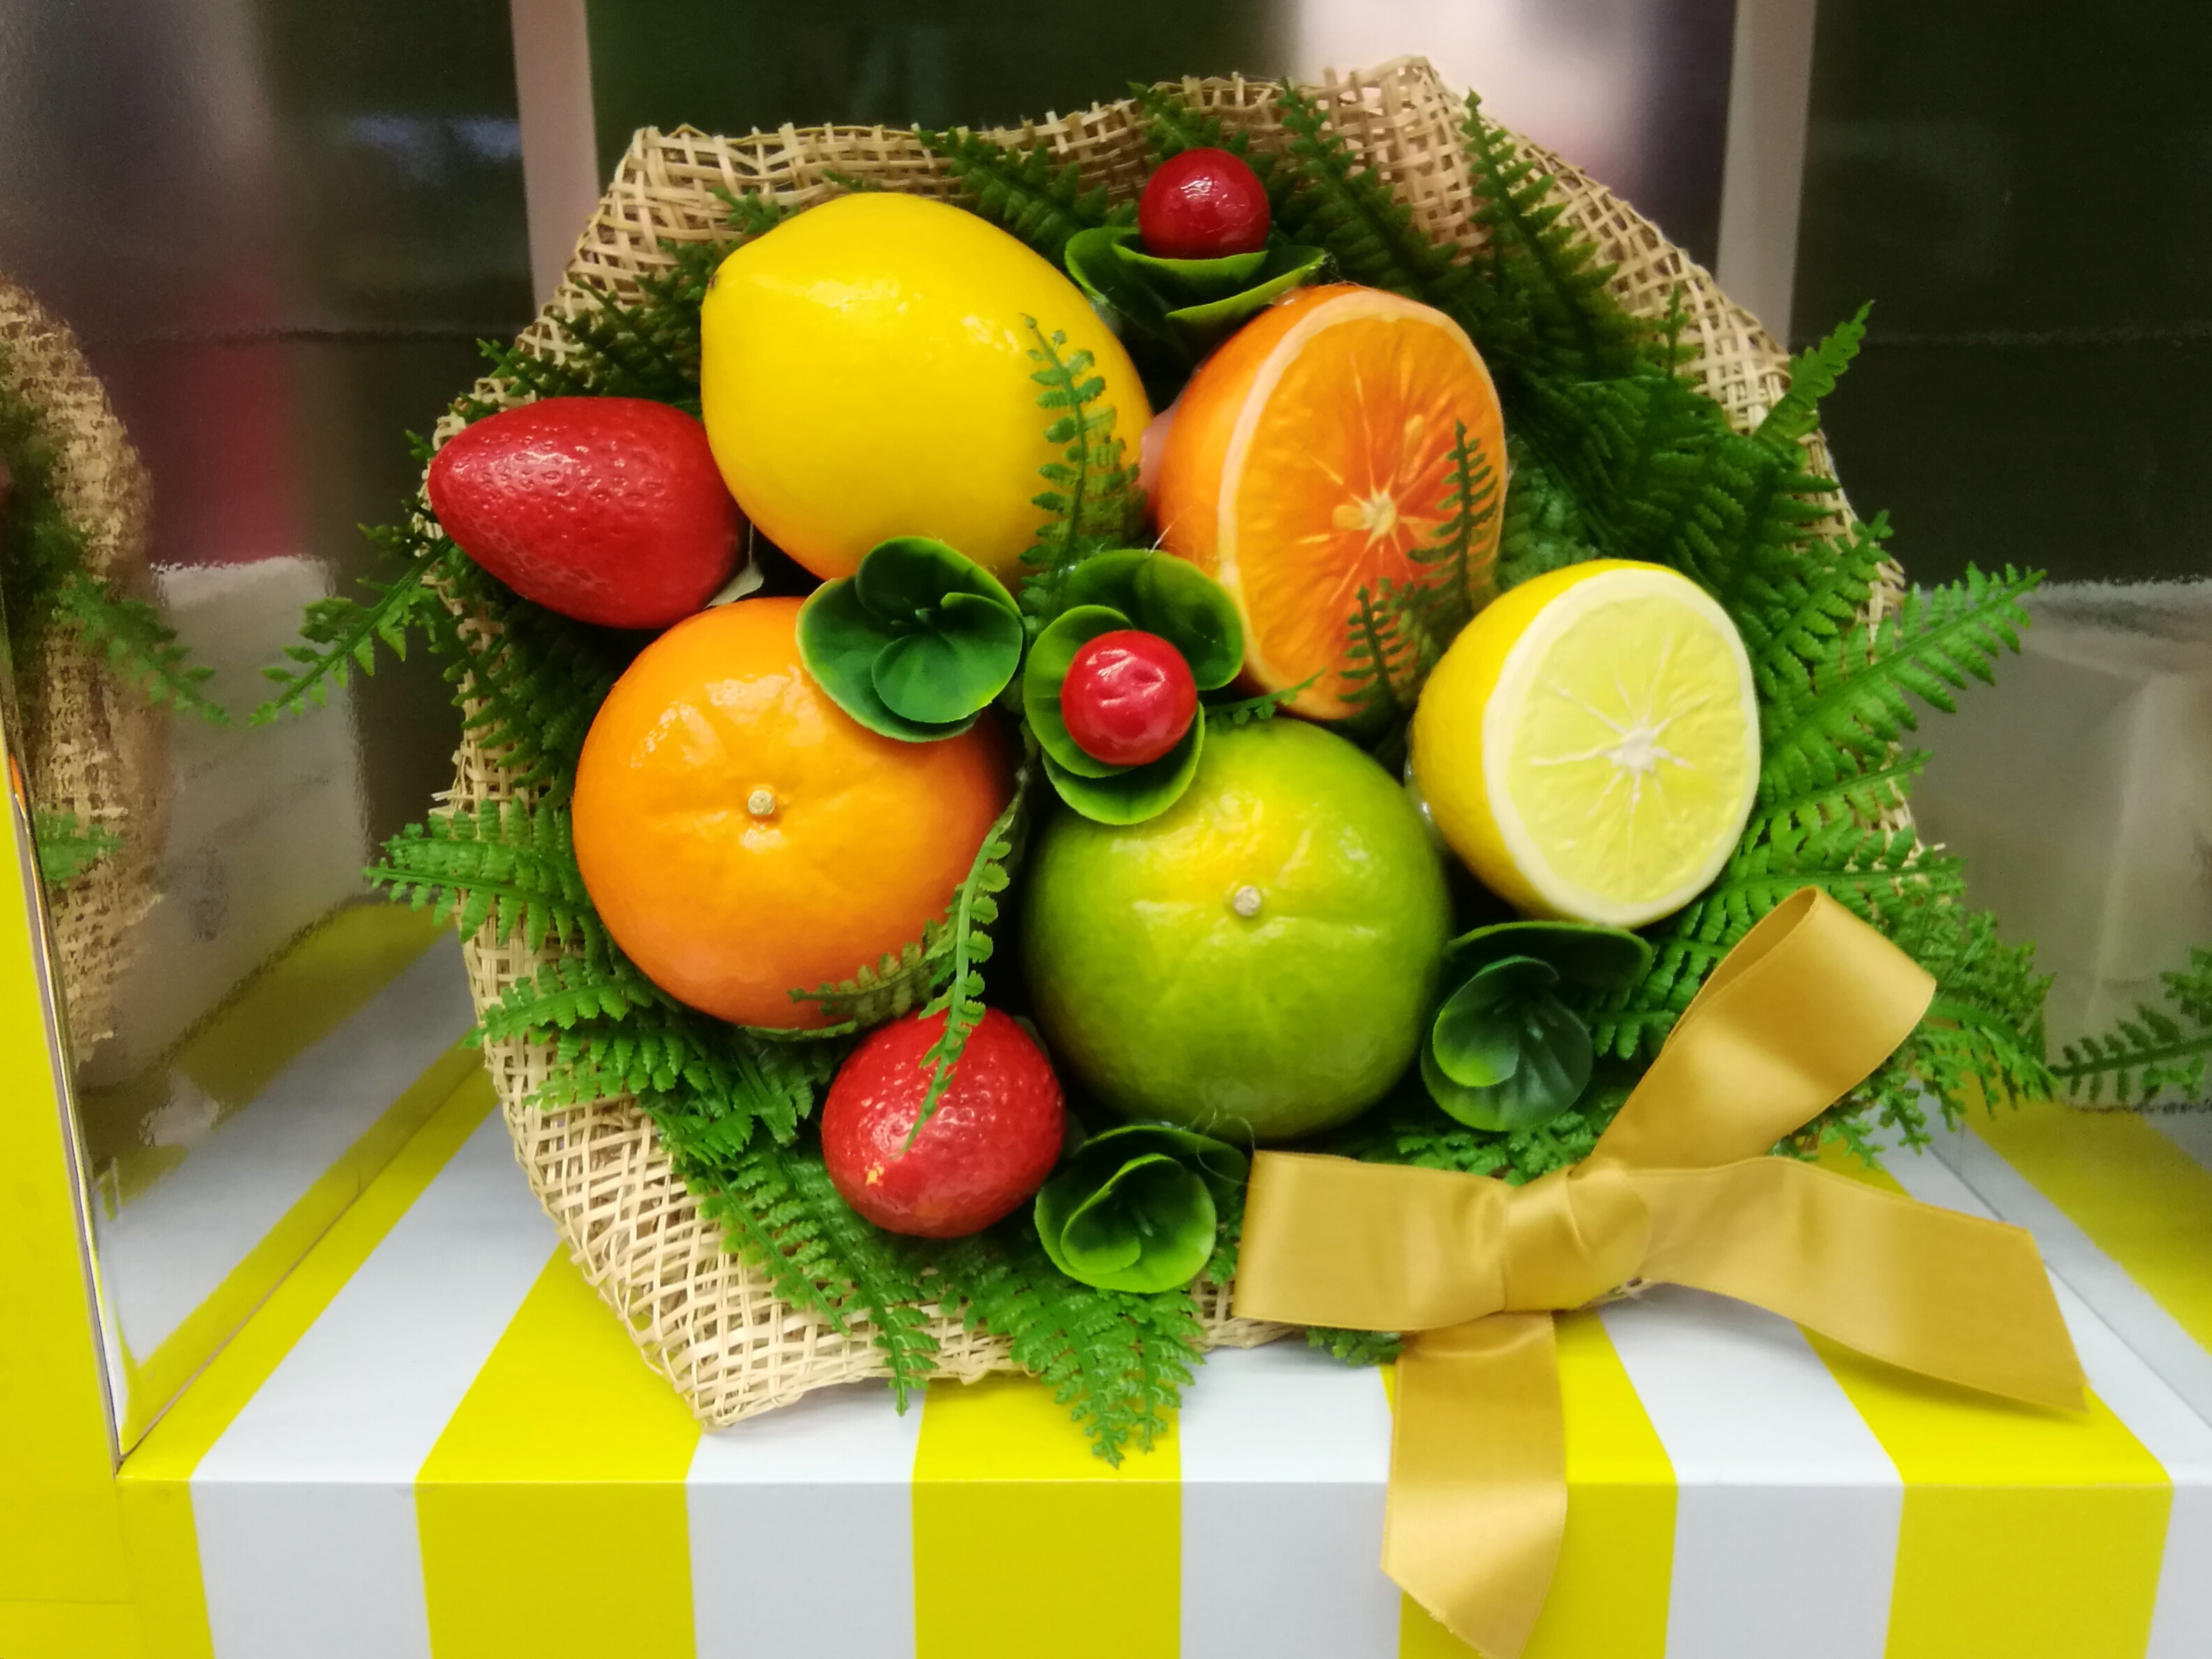
green, natural foods, vegetable, fruit, food, yellow, local food, vegan nutrition, vegetarian food, plant, whole food, produce, garnish, leaf vegetable, still life, citrus, Food group, tomato, superfood, still life photography, ingredient, cuisine, orange